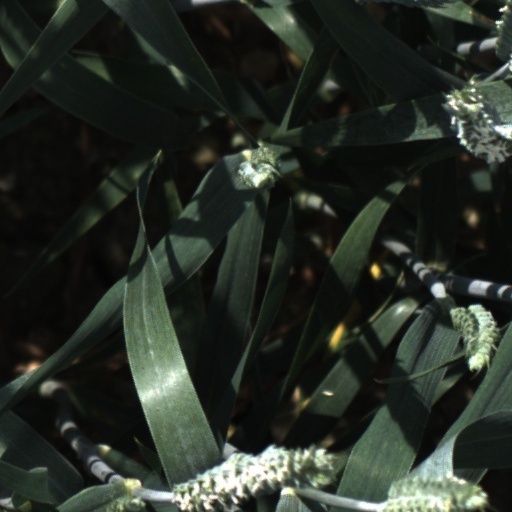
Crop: wheat